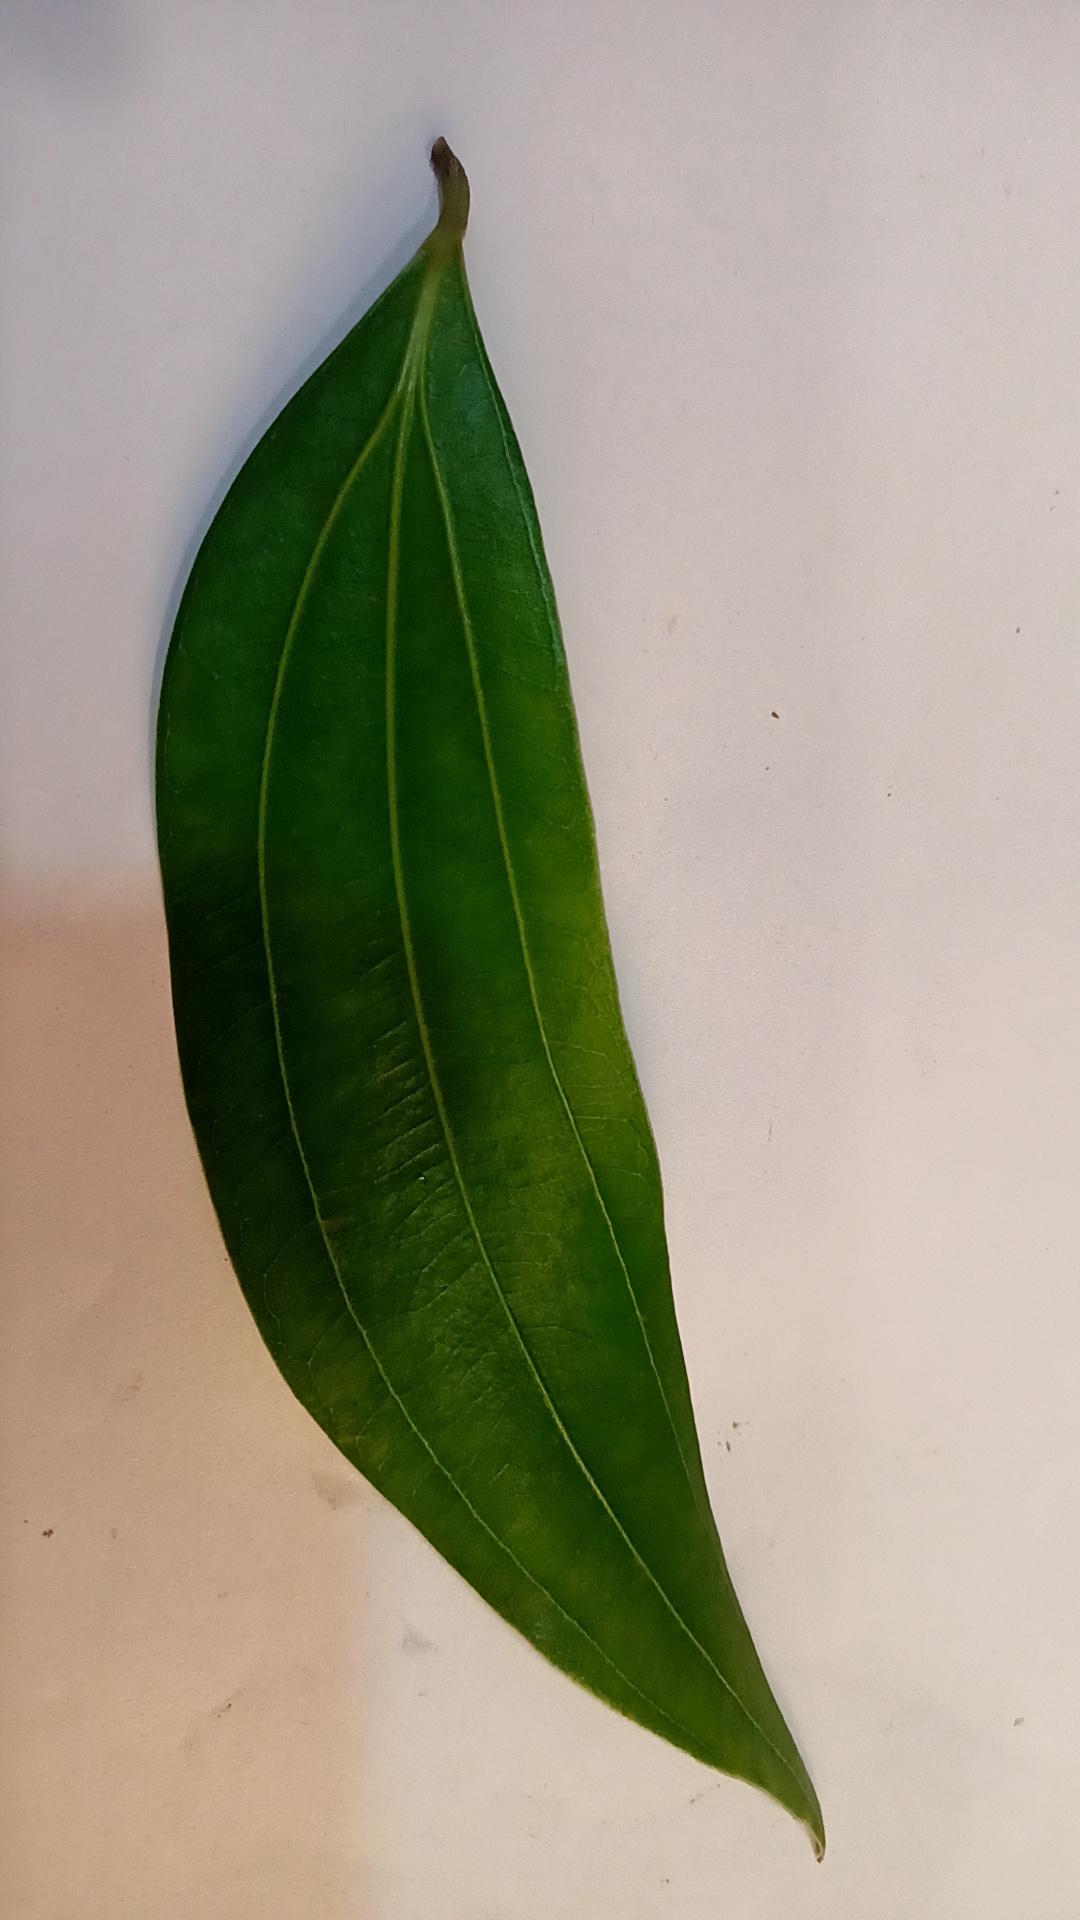
Label: Healthy